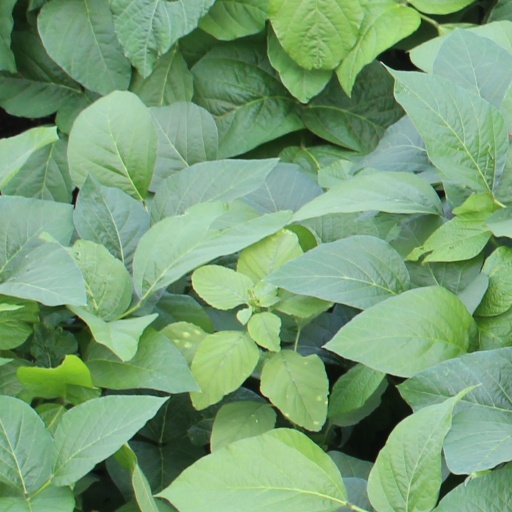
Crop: soybean